StarGaze

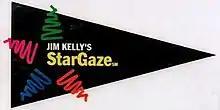
StarGaze logo

StarGaze was an annual charity event that was promoted by Buffalo Bills quarterback Jim Kelly from 1992 to 1995.